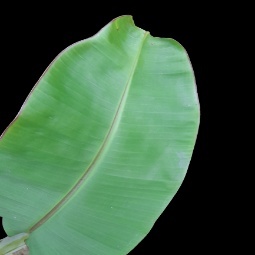
Label: Calcium